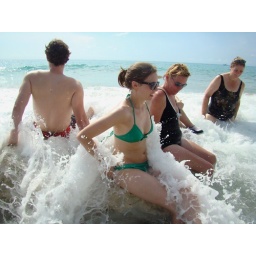
sm - beach party - group water over rocks - DSC01618